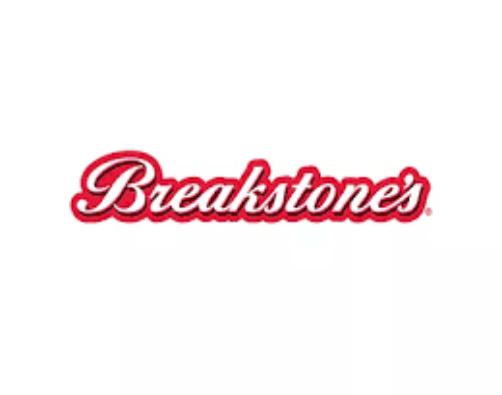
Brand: Breakstone's
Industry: Food